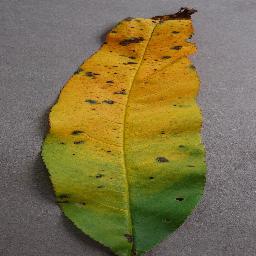
Label: Peach___Bacterial_spot